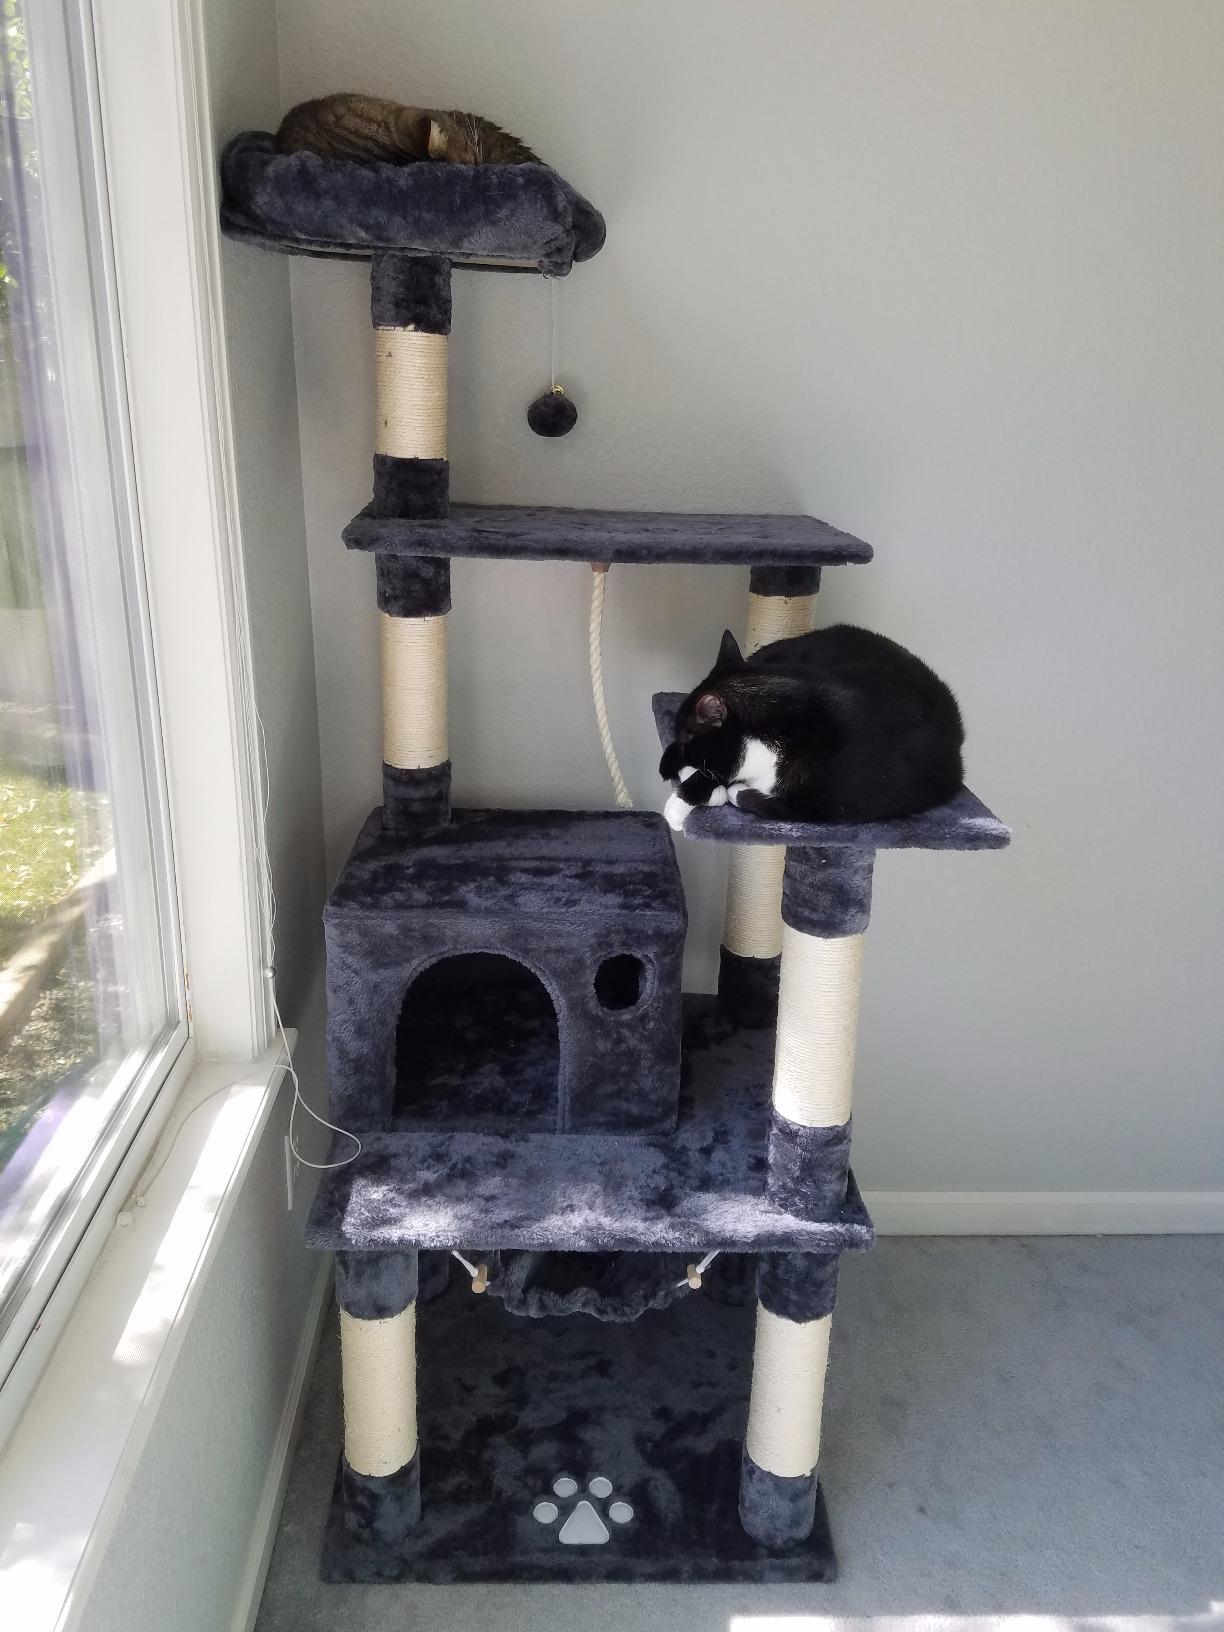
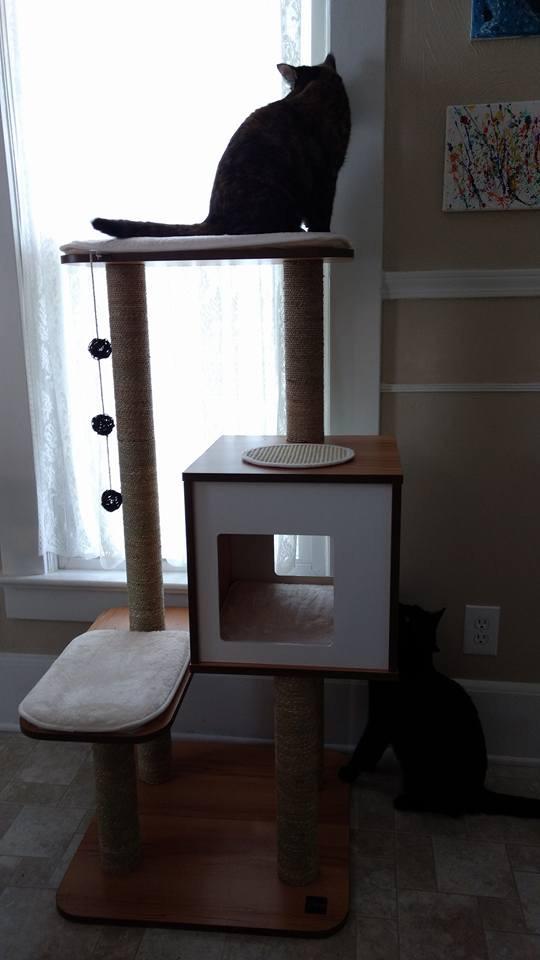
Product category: items_cat tree
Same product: no